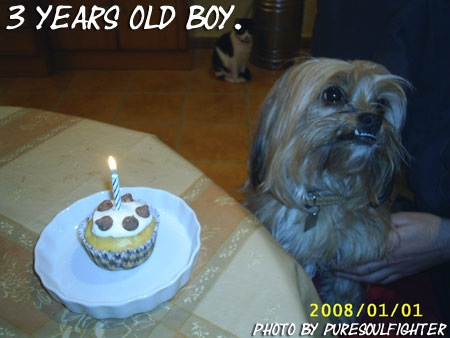
A brown dog next to a cupcake with a lit candle stuck in it.
A dog celebrates his three year-old birthday with a cupcake.
A small dog is being held next to a birthday cup cake.
A dog that is sitting on a table in front of a cupcake.
A dog sitting next to its birthday cupcake.